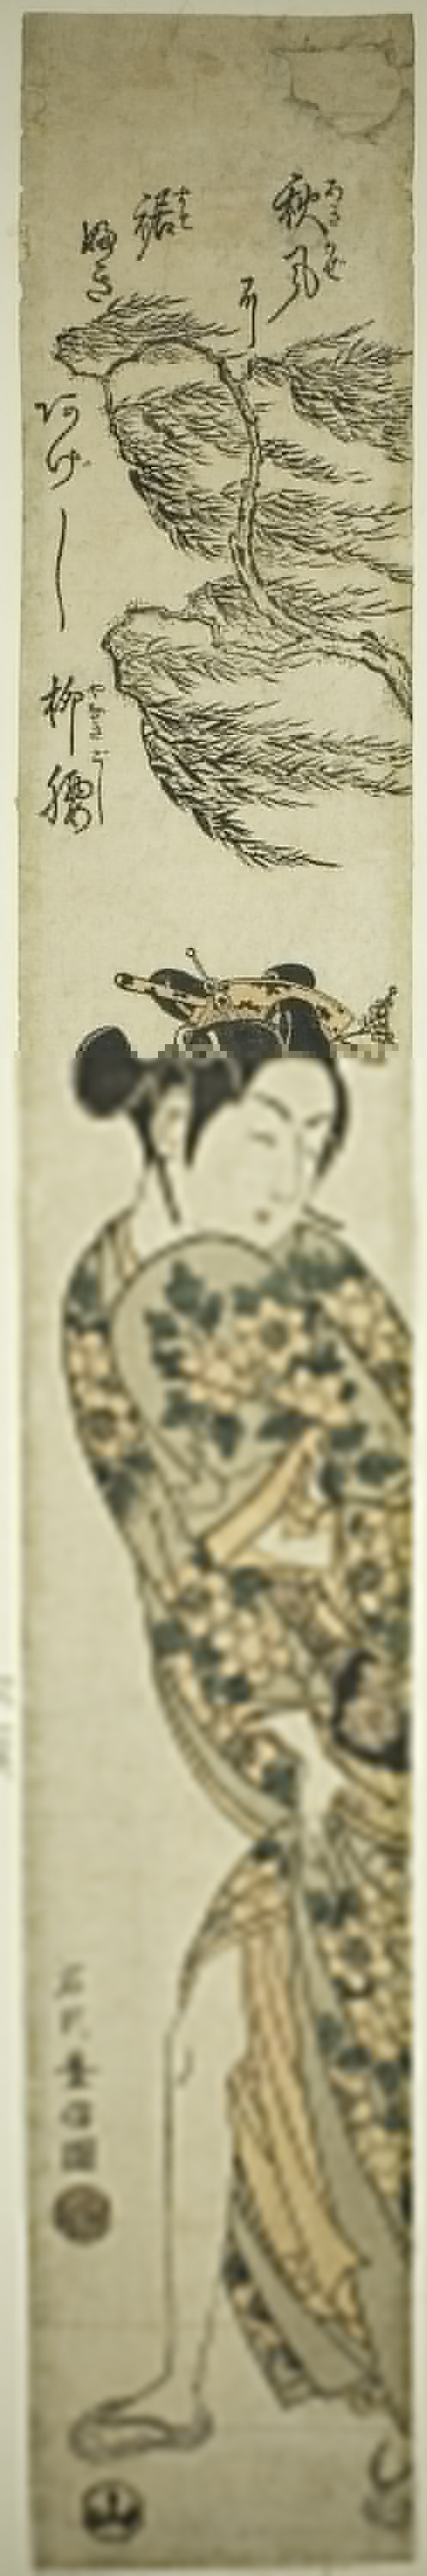
Chicago Museum, Asian Art, Young Woman Walking on a Windy Day, Ishikawa Toyonobu